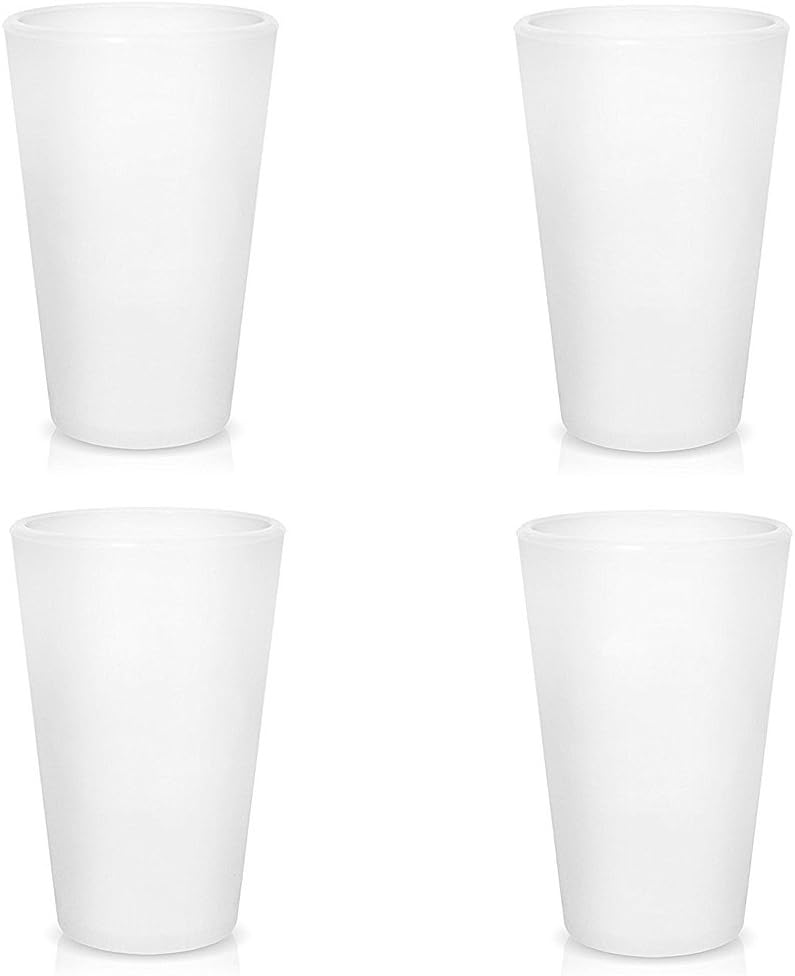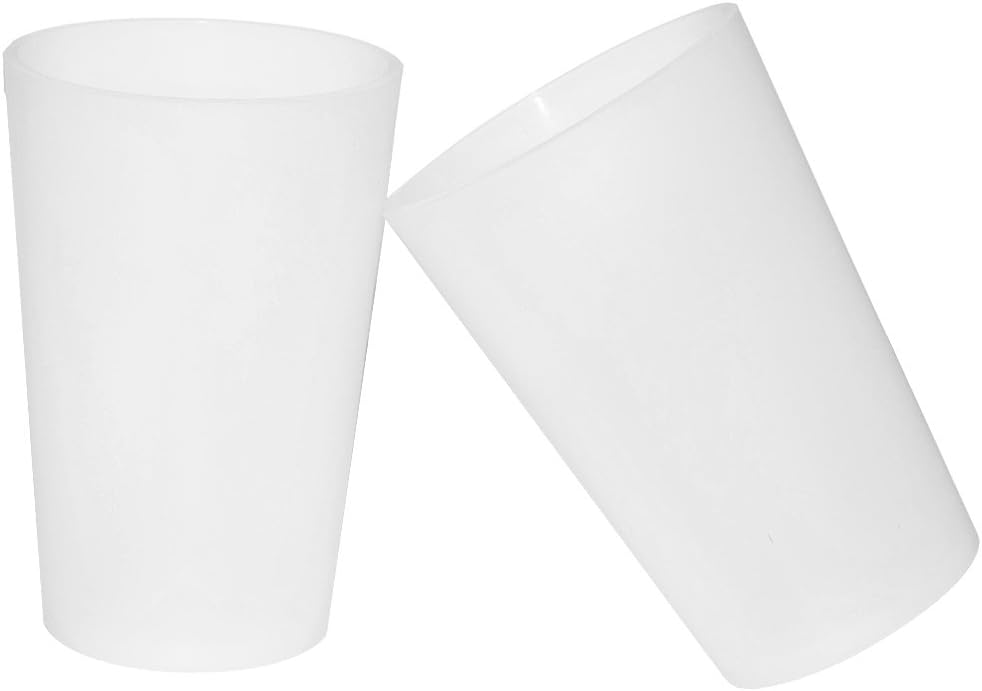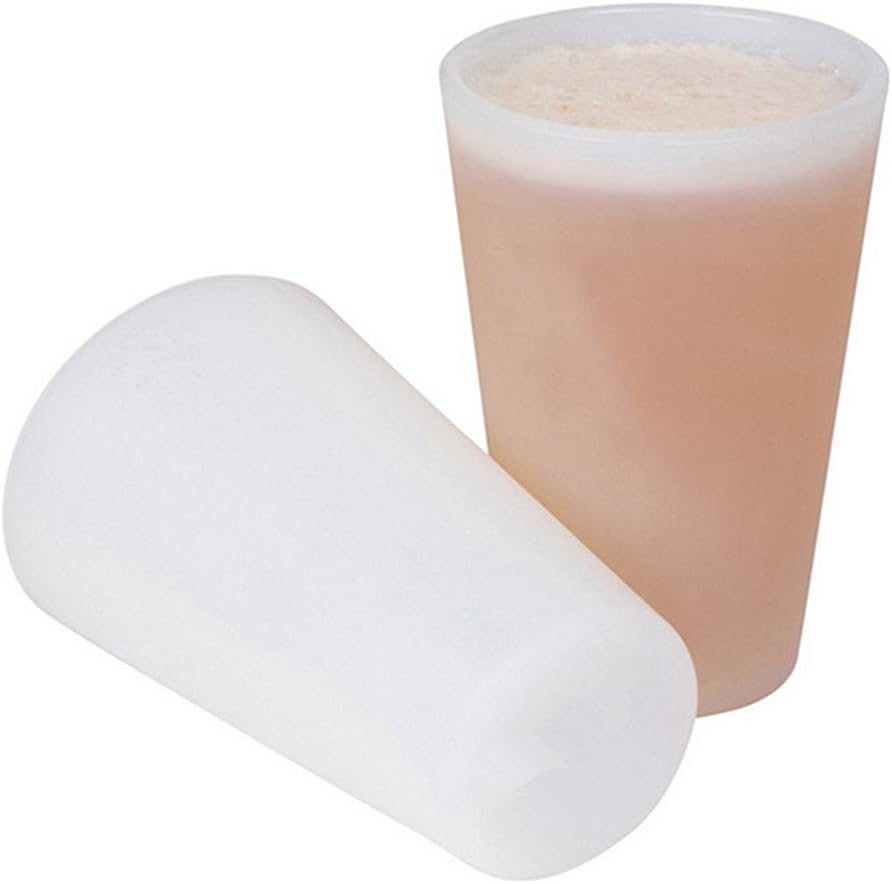
Linda Diary 4 PC - Unbreakable Cup Clear Beer Cup For Camping, Boat, Beach, Tailgating
Category: Sports & Outdoors
Unbreakable pint cup clear beer cup Unbreakable pint cup clear cup - drink beer, your favorite cocktail or even water safely because the specially designed cup will never chip, crack or break, unmeltable and environmentally conscious drinking experience The original and best pint cup - lightweight, compact & collapsable design makes it easy to stuff in a pocket, backpack or purse Cup drinkware with endless uses and endless fun - use your squishy pint glass over and over while camping, tailgating, boating, pool or beach parties, barbecues, and more BPA-free, dishwasher-safe, microwave-safe, burn-safe, non-bacterial, non-toxic, is easy to clean, just toss 'em in the dishwasher or rinse in the sink The perfect camping cup, beer glass, kid cup and overall ideal drinkware alternative
Features: Unbreakable pint cup clear cup - drink beer, your favorite cocktail or even water safely because the specially designed silicone cup will never chip, crack or break, unmeltable and environmentally conscious drinking experience | The original and best pint cup - lightweight, compact & collapsable design makes it easy to stuff in a pocket, backpack or purse | Cup drinkware with endless uses and endless fun - use your squishy pint glass over and over while camping, tailgating, boating, pool or beach parties, barbecues, and more | BPA-free, dishwasher-safe, microwave-safe, burn-safe, non-bacterial, non-toxic, is easy to clean, just toss 'em in the dishwasher or rinse in the sink | The perfect camping cup, beer glass, kid cup and overall ideal drinkware alternative